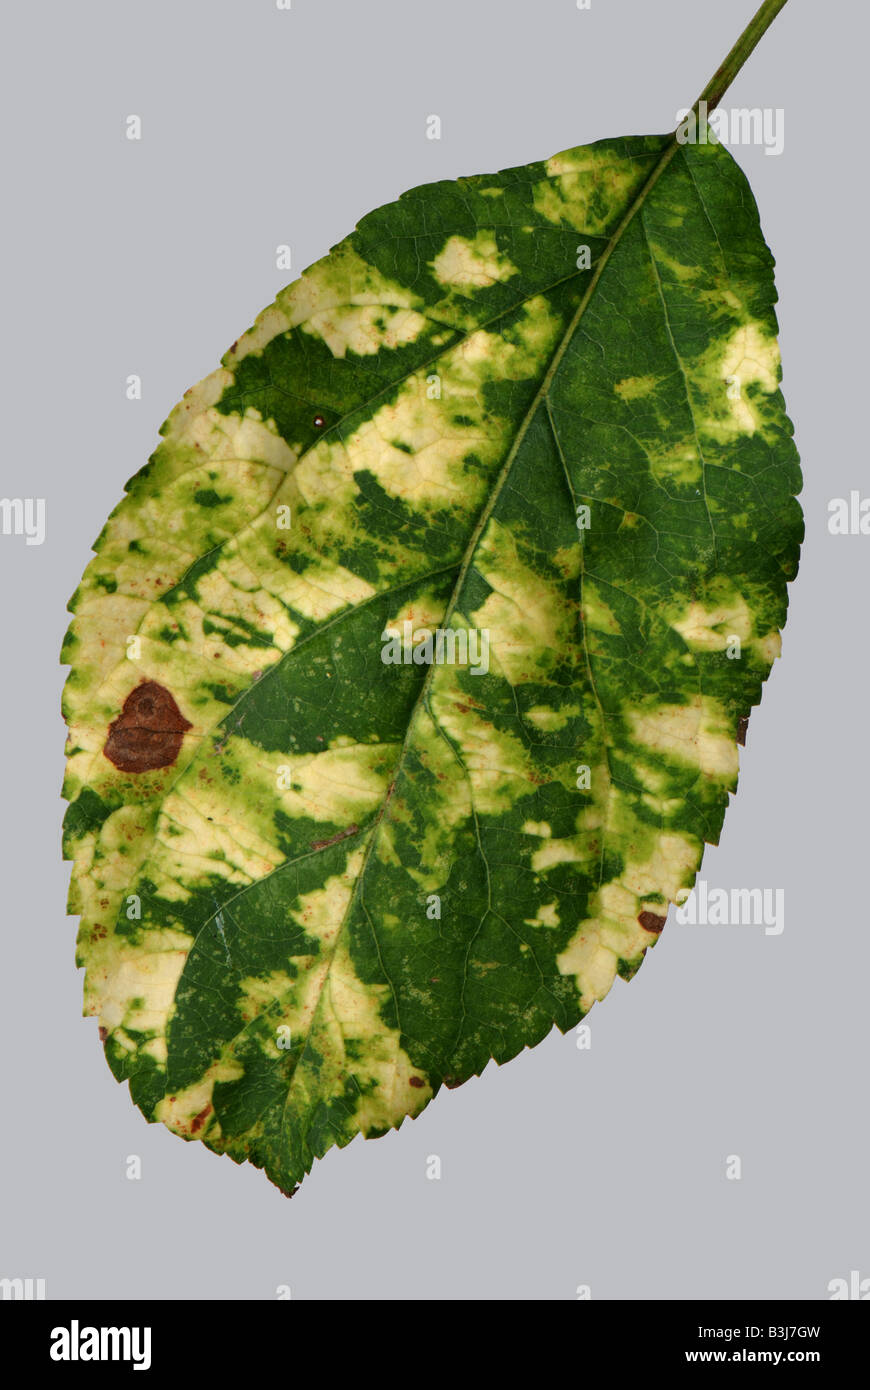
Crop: apple
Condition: mosaic_virus